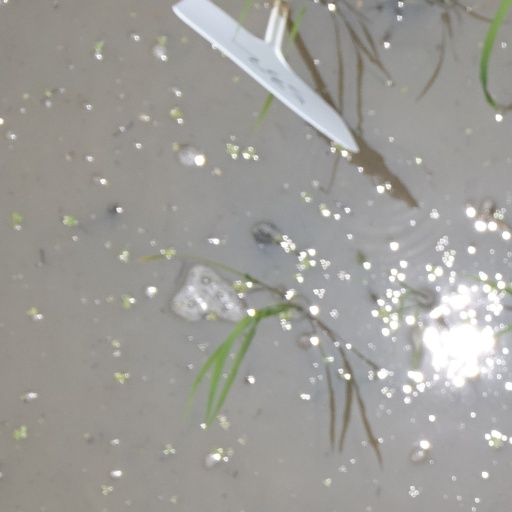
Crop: rice